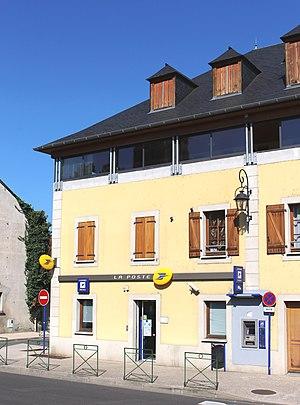
Poste de Vic-en-Bigorre (Hautes-Pyrénées)
Vic-en-Bigorre est une commune française située dans le département des Hautes-Pyrénées, en région Occitanie.